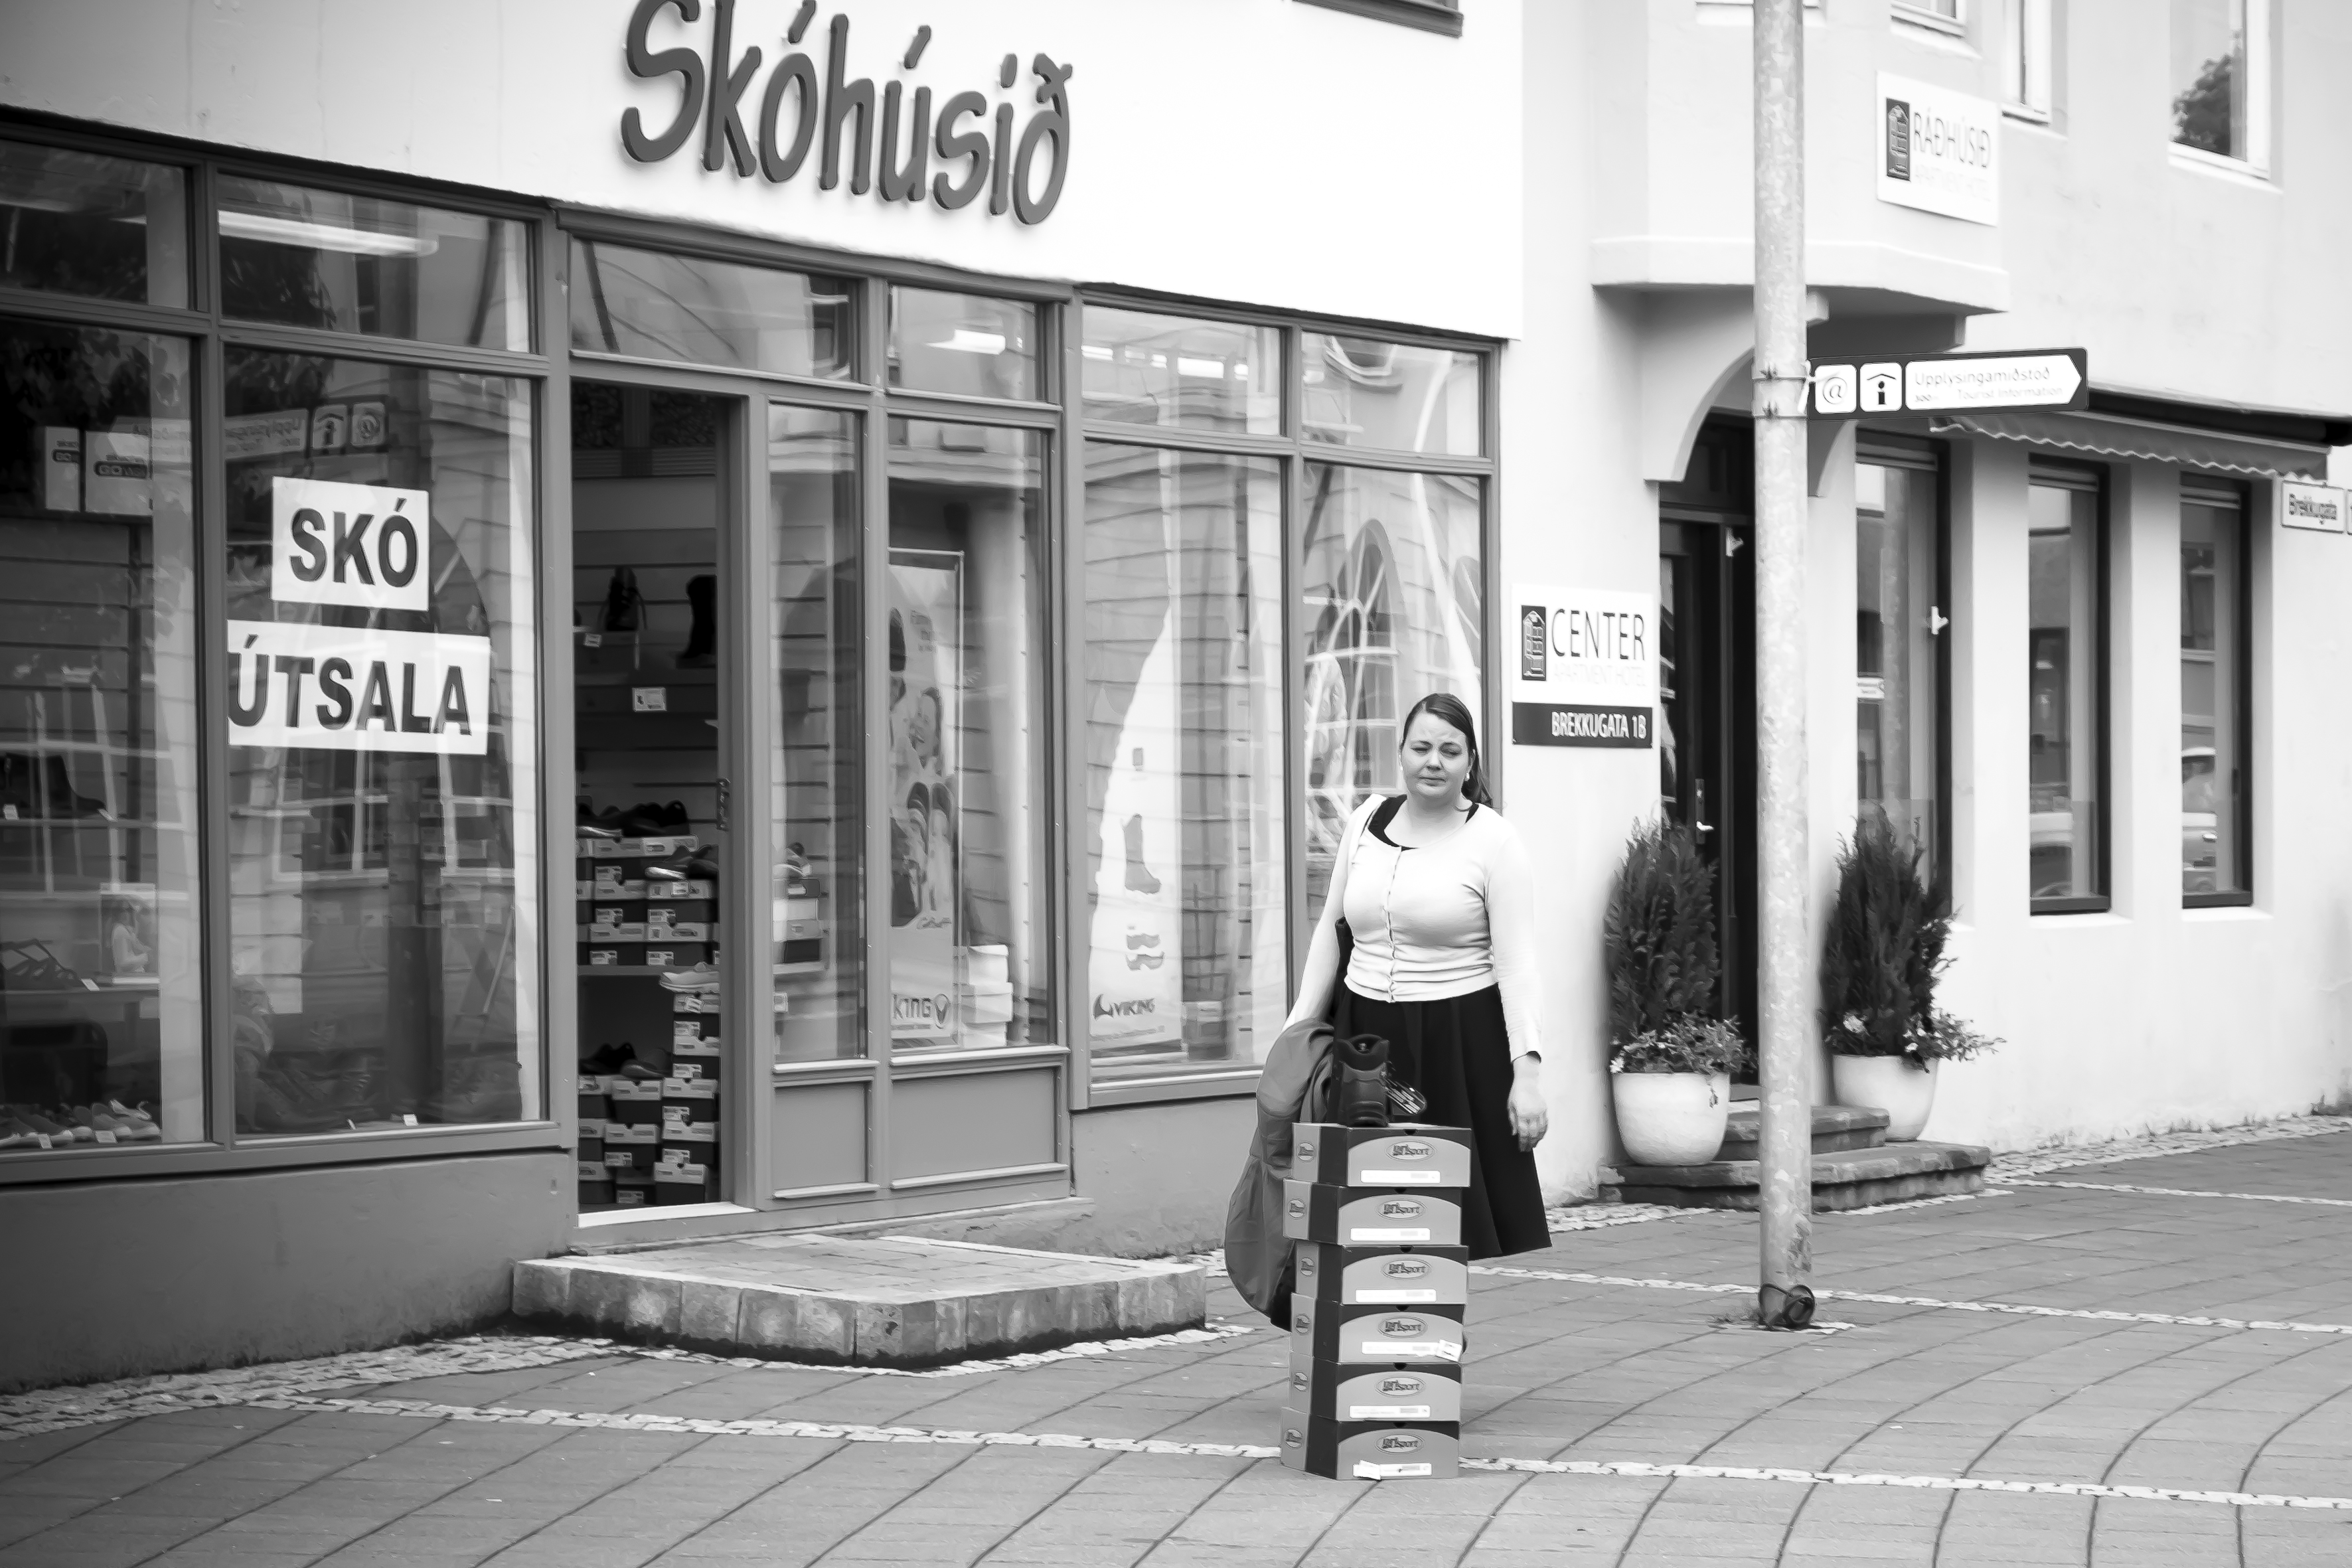
black and white, road, white, street, photography, urban, travel, fujifilm, iceland, black, monochrome, interior design, bw, blackandwhite, blackwhite, is, infrastructure, ngc, photograph, snapshot, fuji, fujixt1, fujix, noireblanc, akureyri, monochrome photography